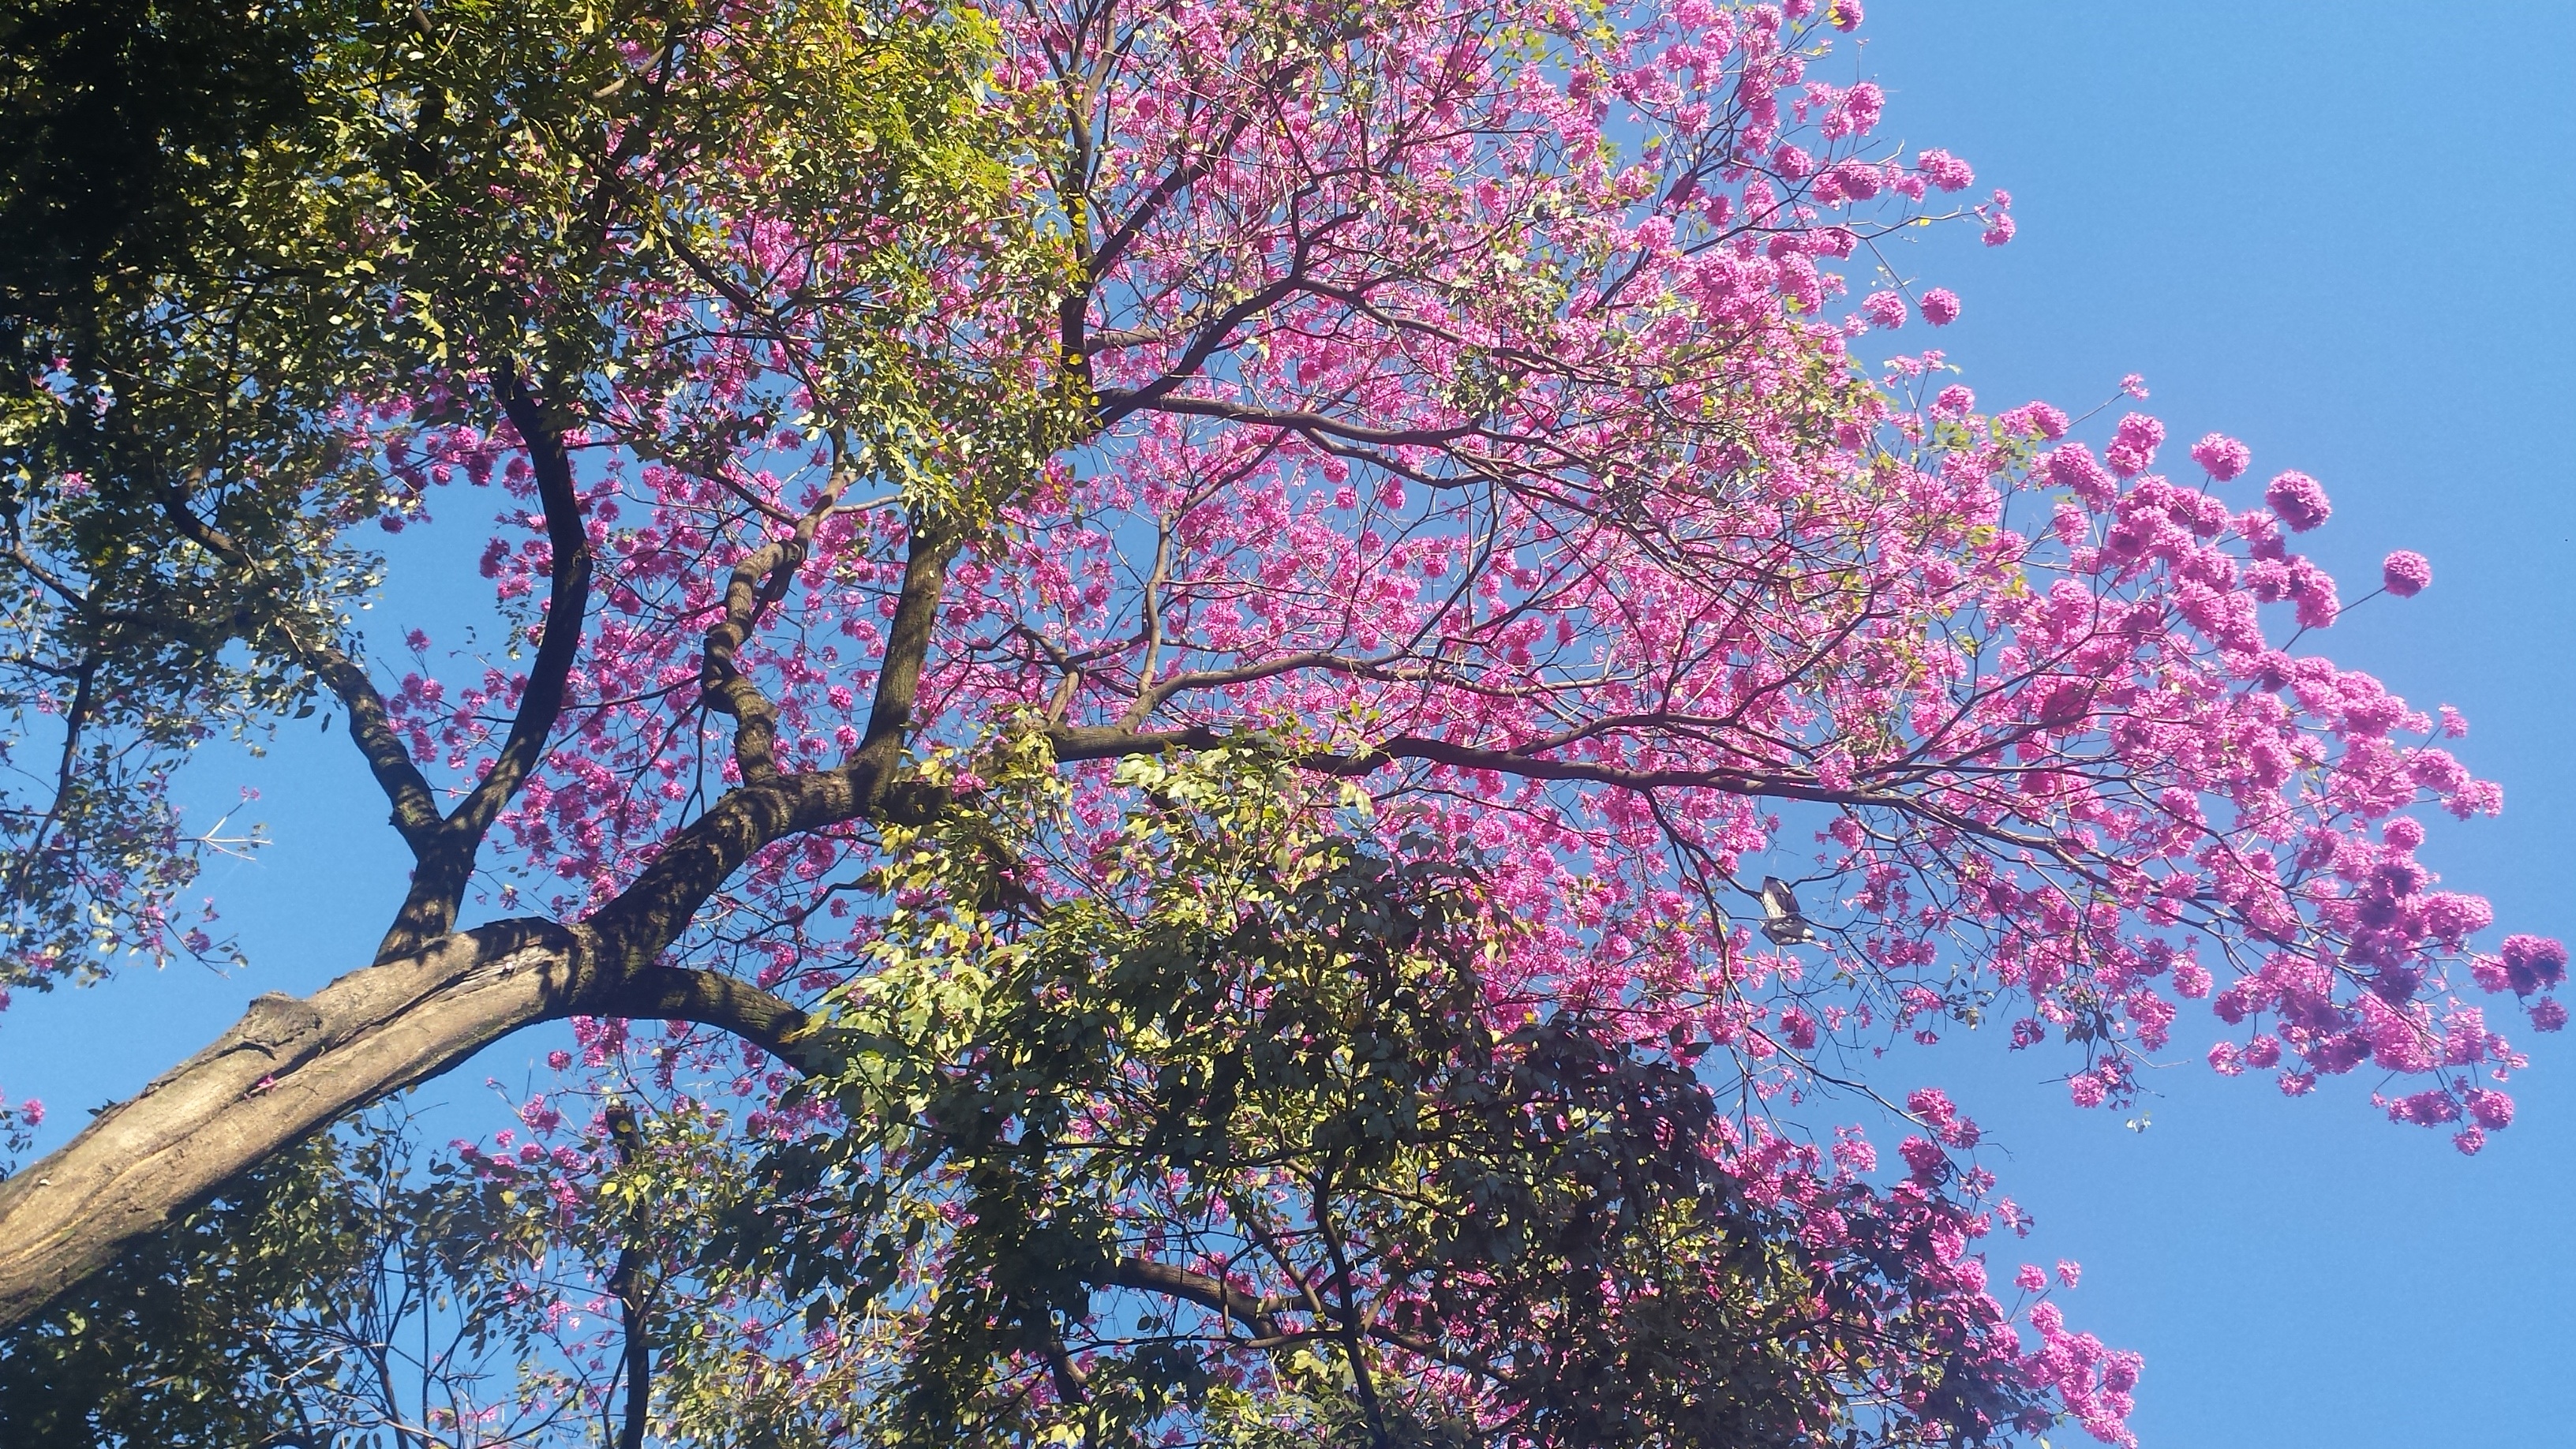
tree, nature, branch, blossom, plant, sky, leaf, flower, spring, autumn, botany, flora, season, cherry blossom, flowers, shrub, brazil, ip, flowering plant, ip rosa, ipe flowery, flowers roses, woody plant, land plant